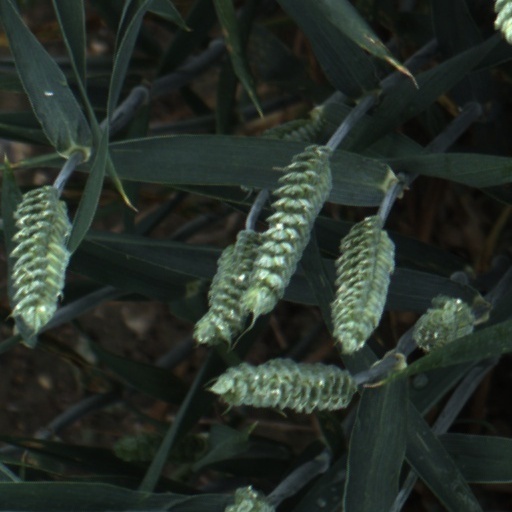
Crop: wheat